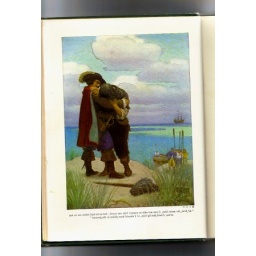
An Illustration from within the novel, ship in the distance, smaller boat on shore with rescuers to save Crusoe.